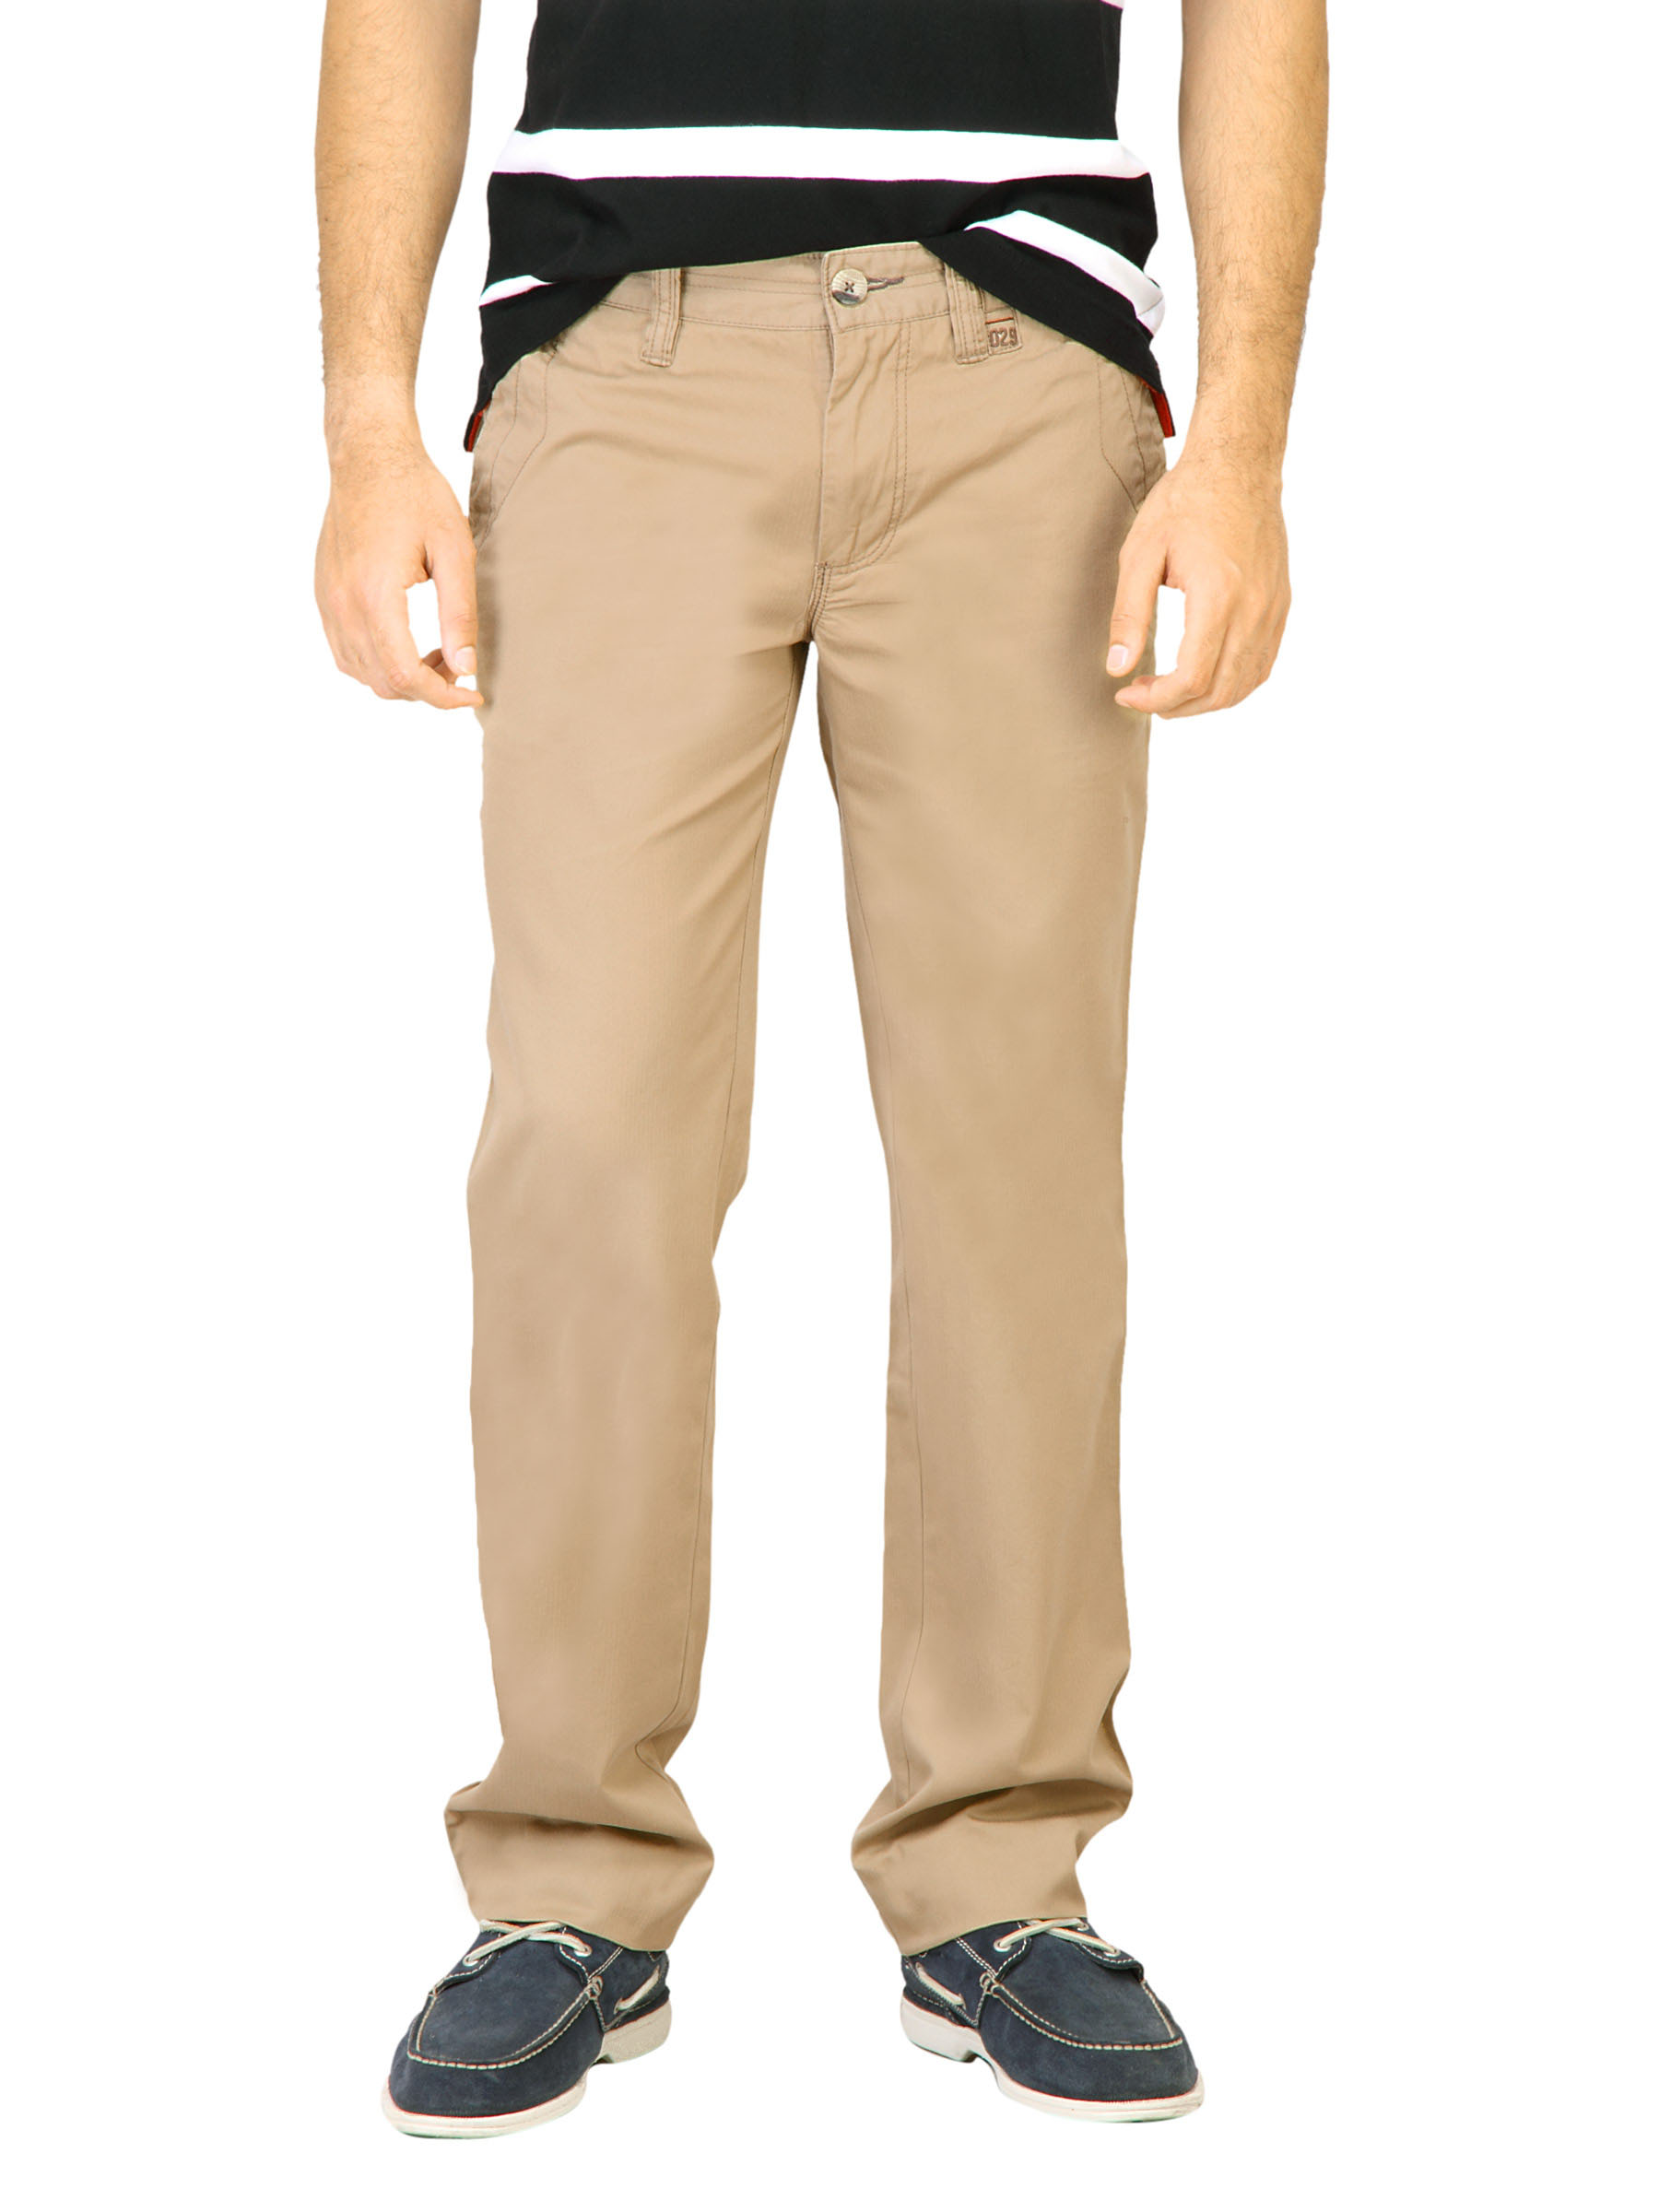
Basics Men Tan Trousers
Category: Apparel / Bottomwear / Trousers
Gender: Men
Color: Tan
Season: Fall 2011
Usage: Casual